Toba Kakar

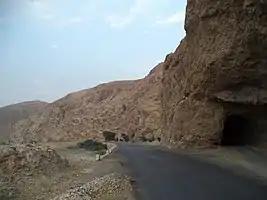
Bolan Pass in the Toba Kakar range

The Toba Kakar or Toba Kakari are a southern offshoot of the Sulaiman Mountains in the Balochistan province of Pakistan, extending into the Kandahar and Zabul provinces of Afghanistan. The historical route through the mountains is known as the Bolan Pass. The mountains originally received media attention in August 1979; when evidence emerged that Pakistan may be using them as a potential workspace towards development of nuclear weapons. It was an occasional hideout for the Taliban during the Afghanistan conflict.